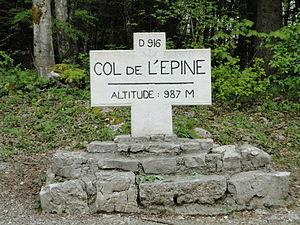
Panneau au sommet du col de l'Epine
Le col de l'Épine est un col de montagne routier culminant à 987 m d'altitude et traversant la chaîne de l'Épine dans le massif du Jura. Il est situé dans le département de la Savoie et relie Nances et Novalaise, dans l’Avant-Pays savoyard, à Chambéry. Le col est rallié et franchi par la route départementale 916. Depuis l'ouverture du tunnel autoroutier de l'Épine, il est l'un des cols les plus bas en altitude à être fermé en période hivernale.